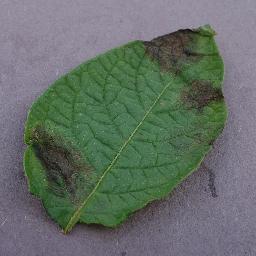
Label: Potato___Late_blight